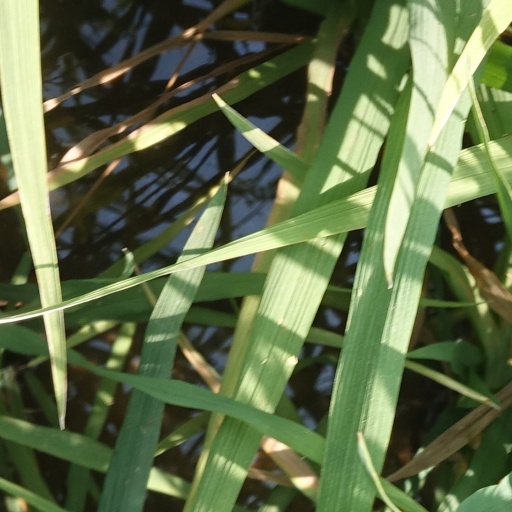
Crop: rice